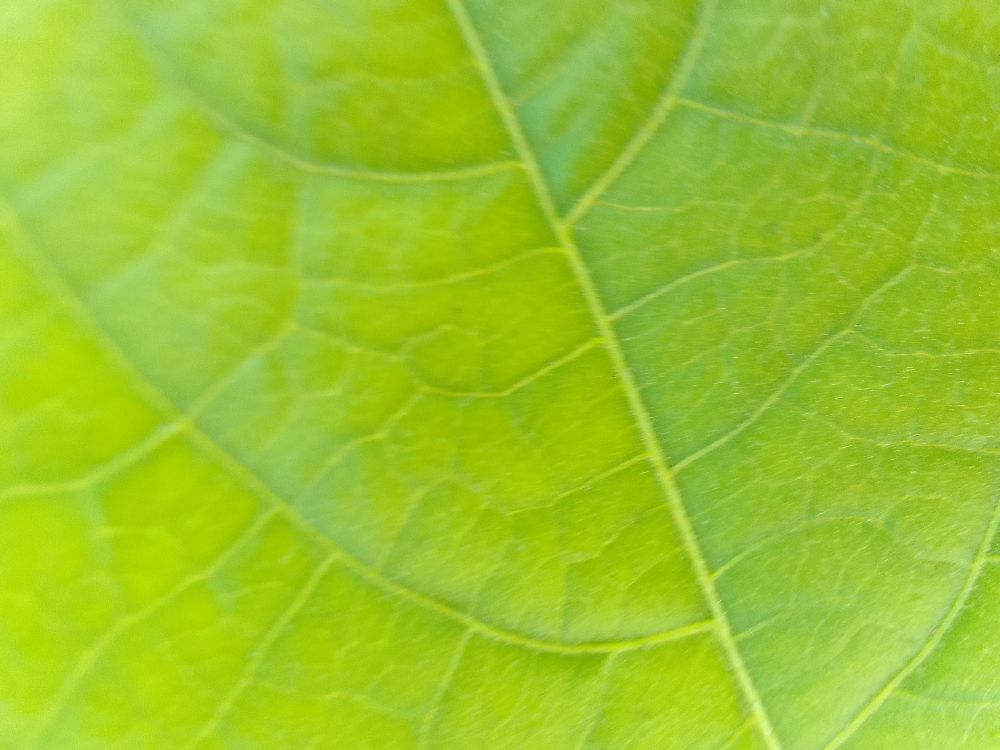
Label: healthy